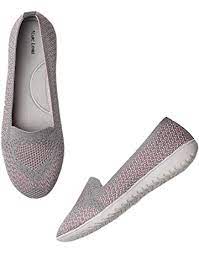
Label: Ballet Flat